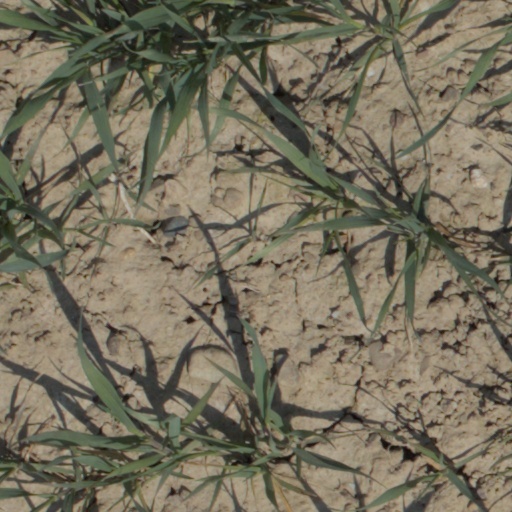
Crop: wheat